The Perks of Being a Wallflower (film)

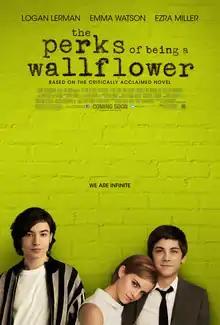
Theatrical release poster

The Perks of Being a Wallflower is a 2012 American coming-of-age romantic drama film written and directed by Stephen Chbosky, and based on his 1999 novel. Logan Lerman stars as a teenager named Charlie who writes to an unnamed friend, and these epistles chronicle his trials, tribulations, and triumphs as he goes through his freshman year of high school. The film depicts his struggles with his, unbeknownst to him, post-traumatic stress disorder, as he goes through his journey in high school making new friends, portrayed by Emma Watson and Ezra Miller. The film's ensemble cast also includes Mae Whitman, Kate Walsh, Dylan McDermott, Joan Cusack, Nina Dobrev, and Paul Rudd in supporting roles.